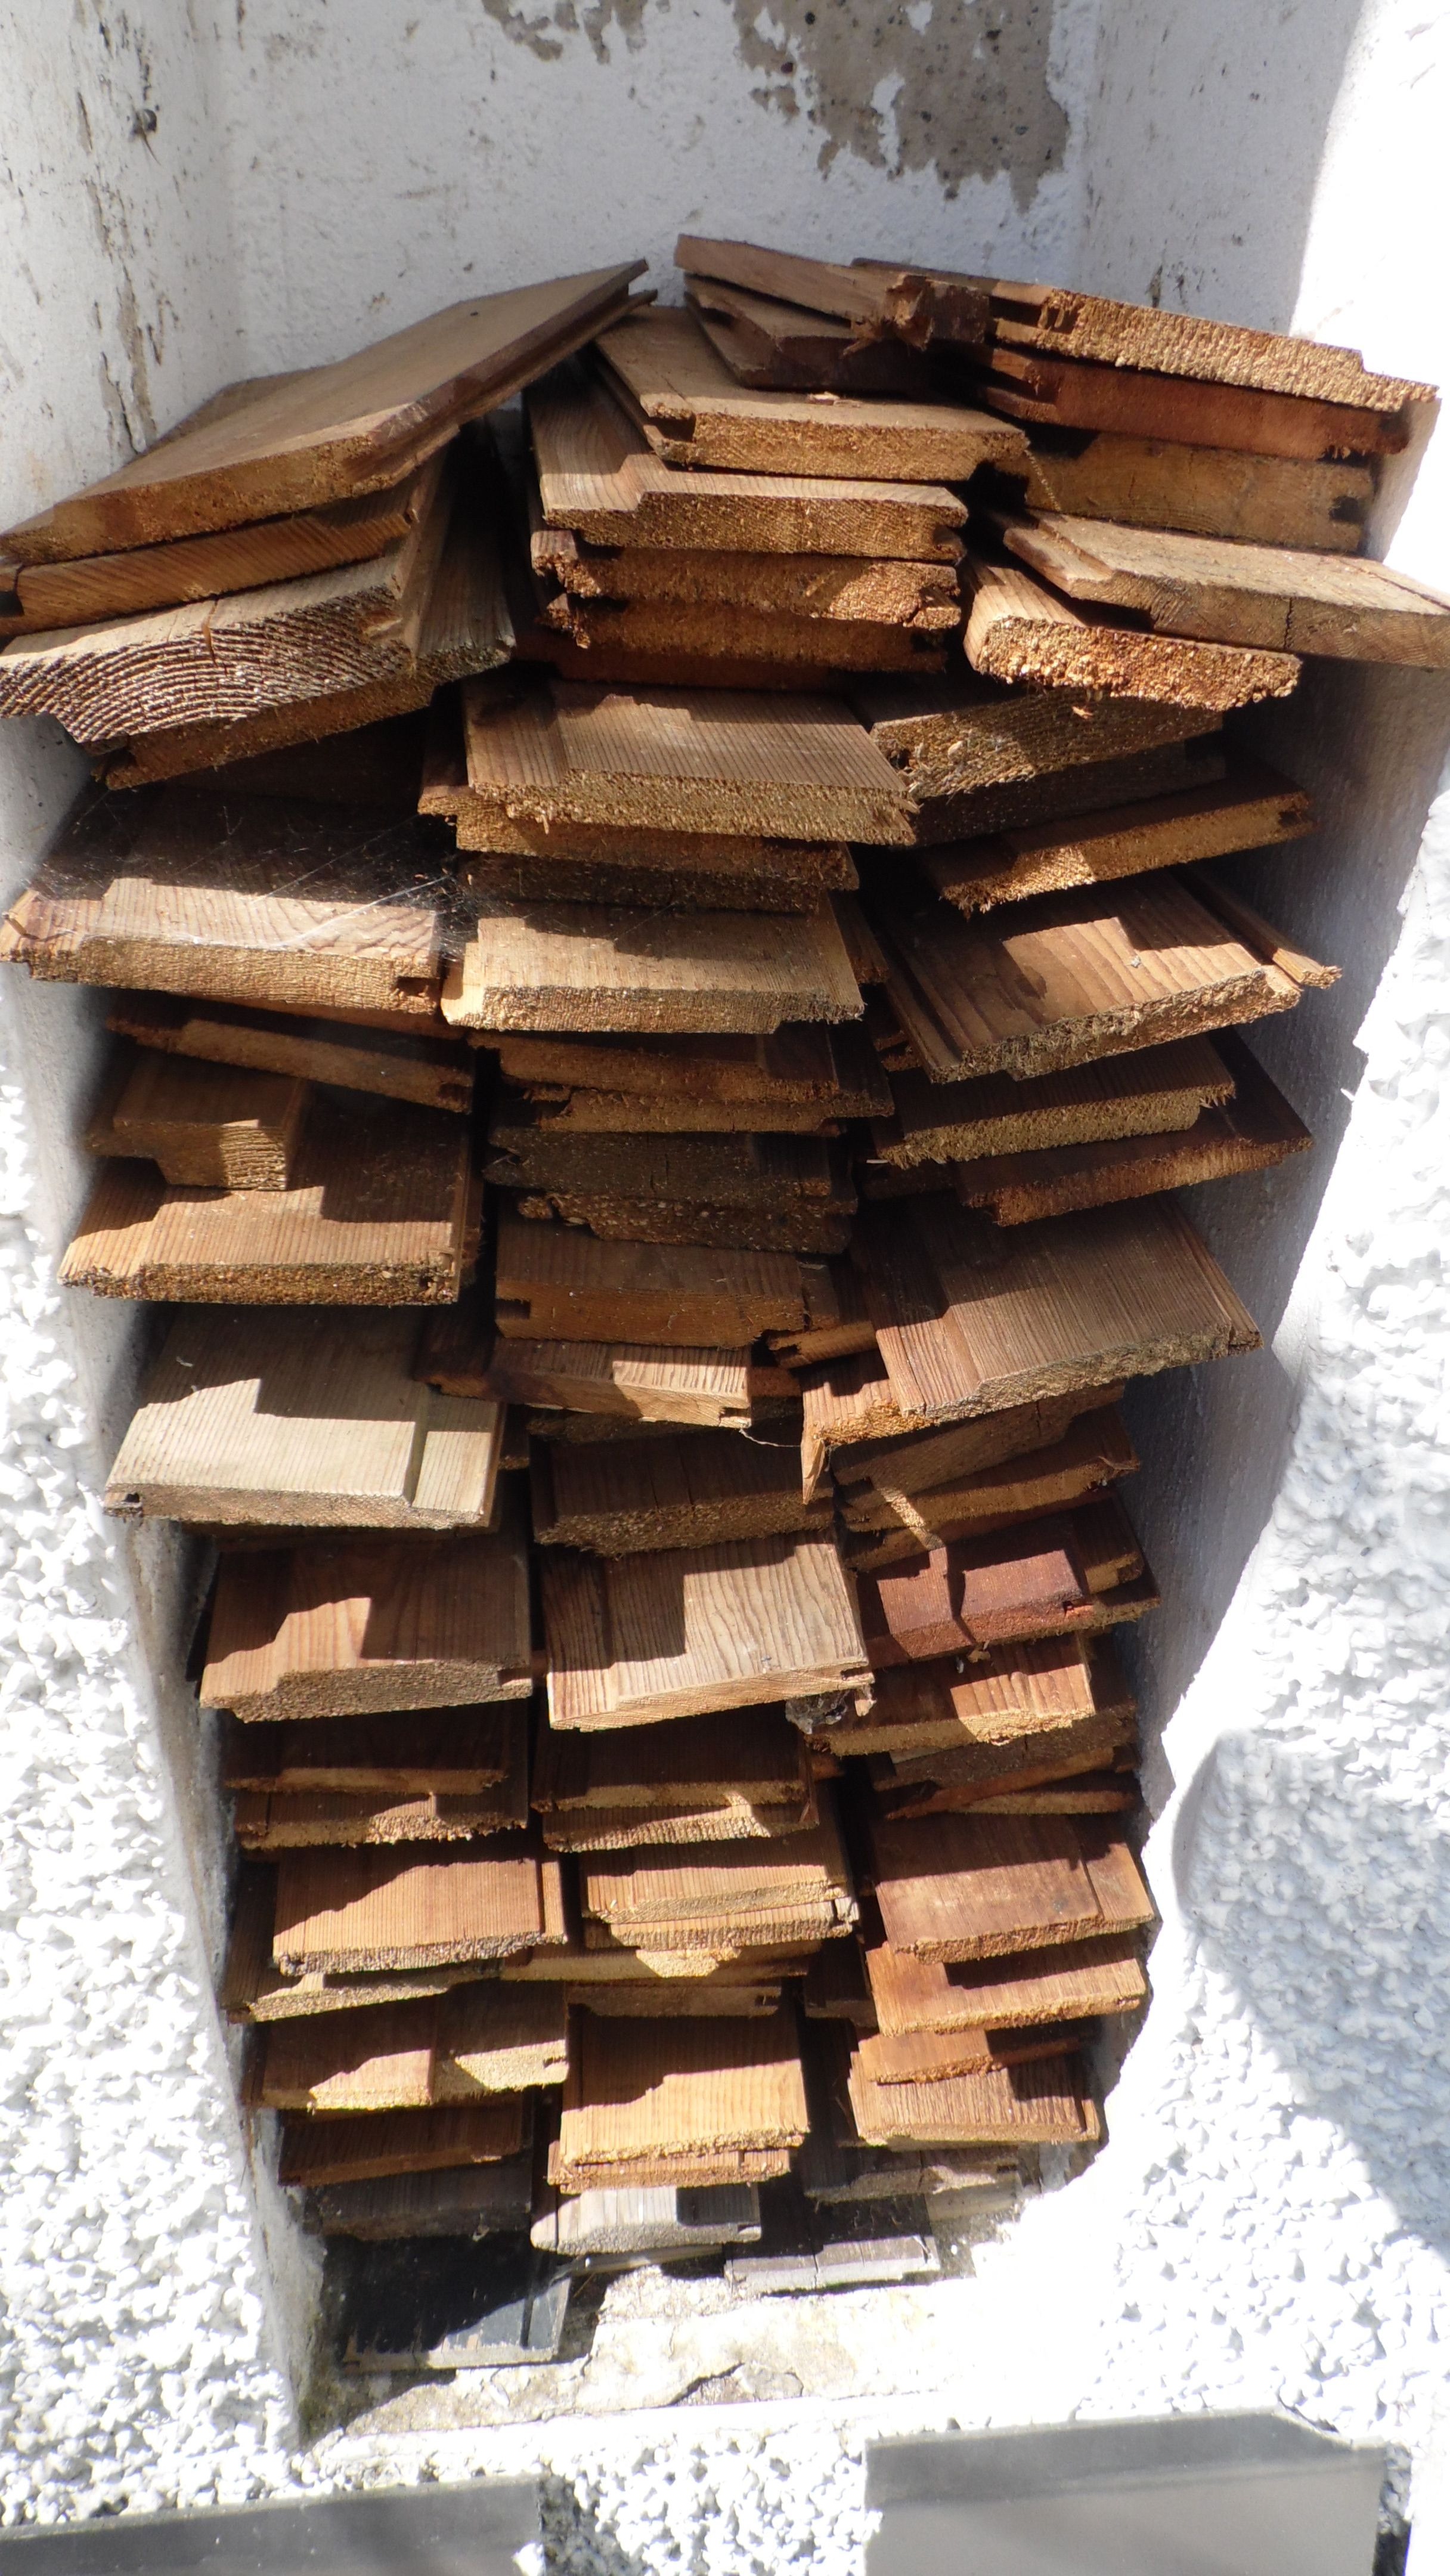
wood, food, fireplace, chocolate, dessert, man made object, snack food, brennolz lighter